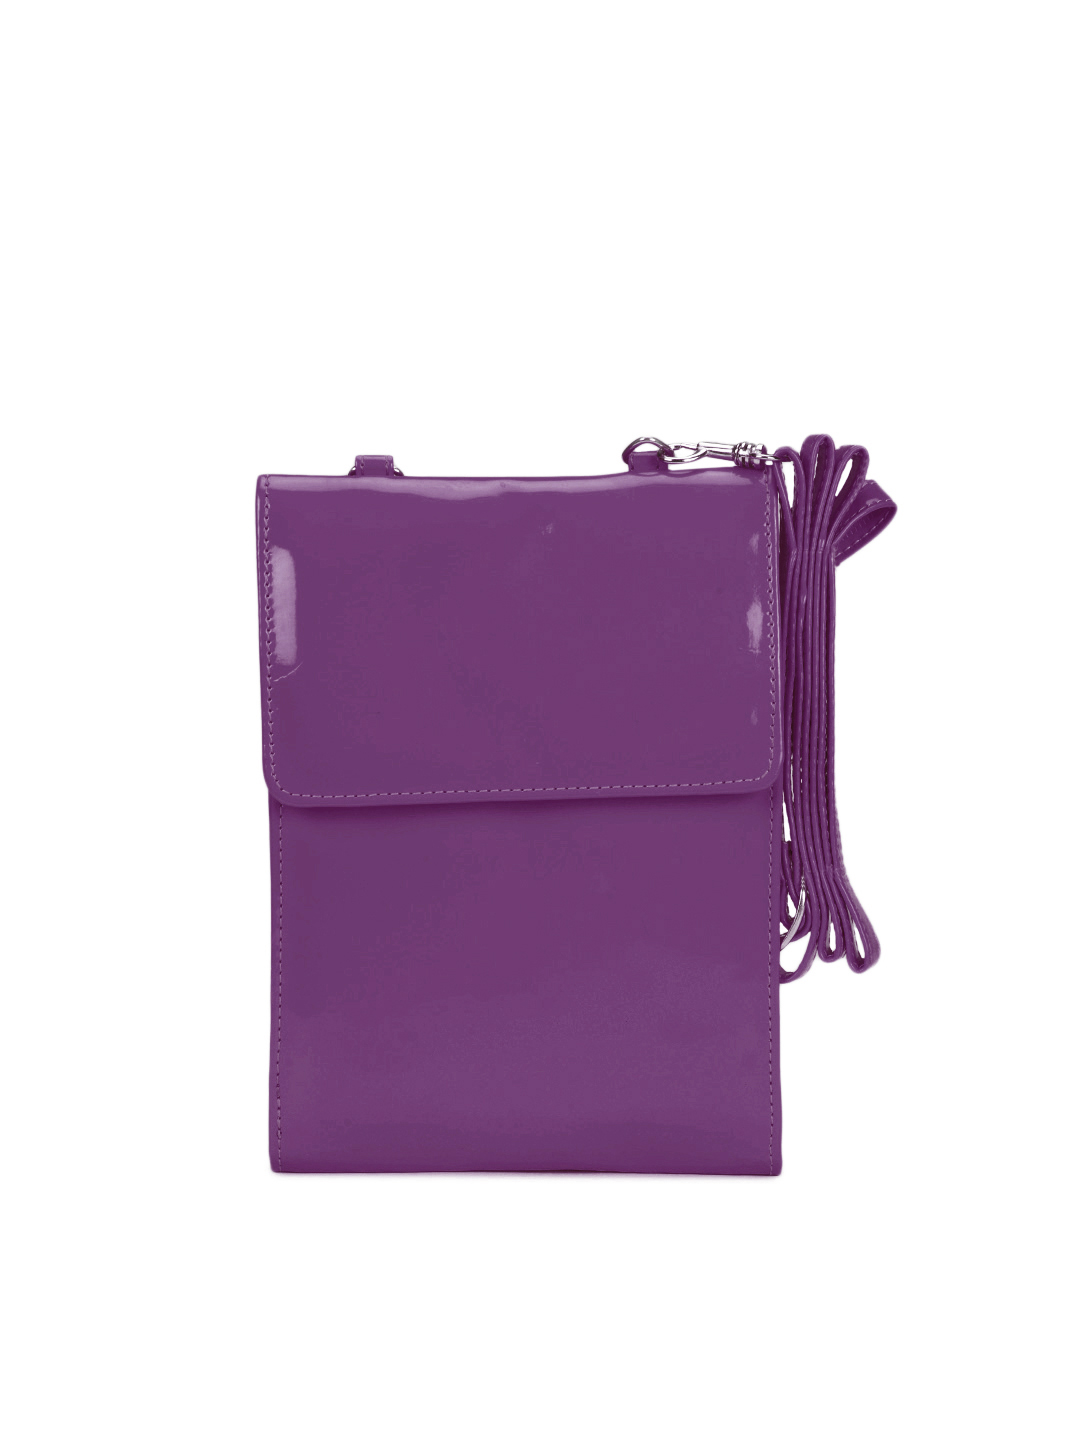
Pitaraa Women Purple Sling Bag
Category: Accessories / Bags / Handbags
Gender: Women
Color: Purple
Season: Summer 2012
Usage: Casual